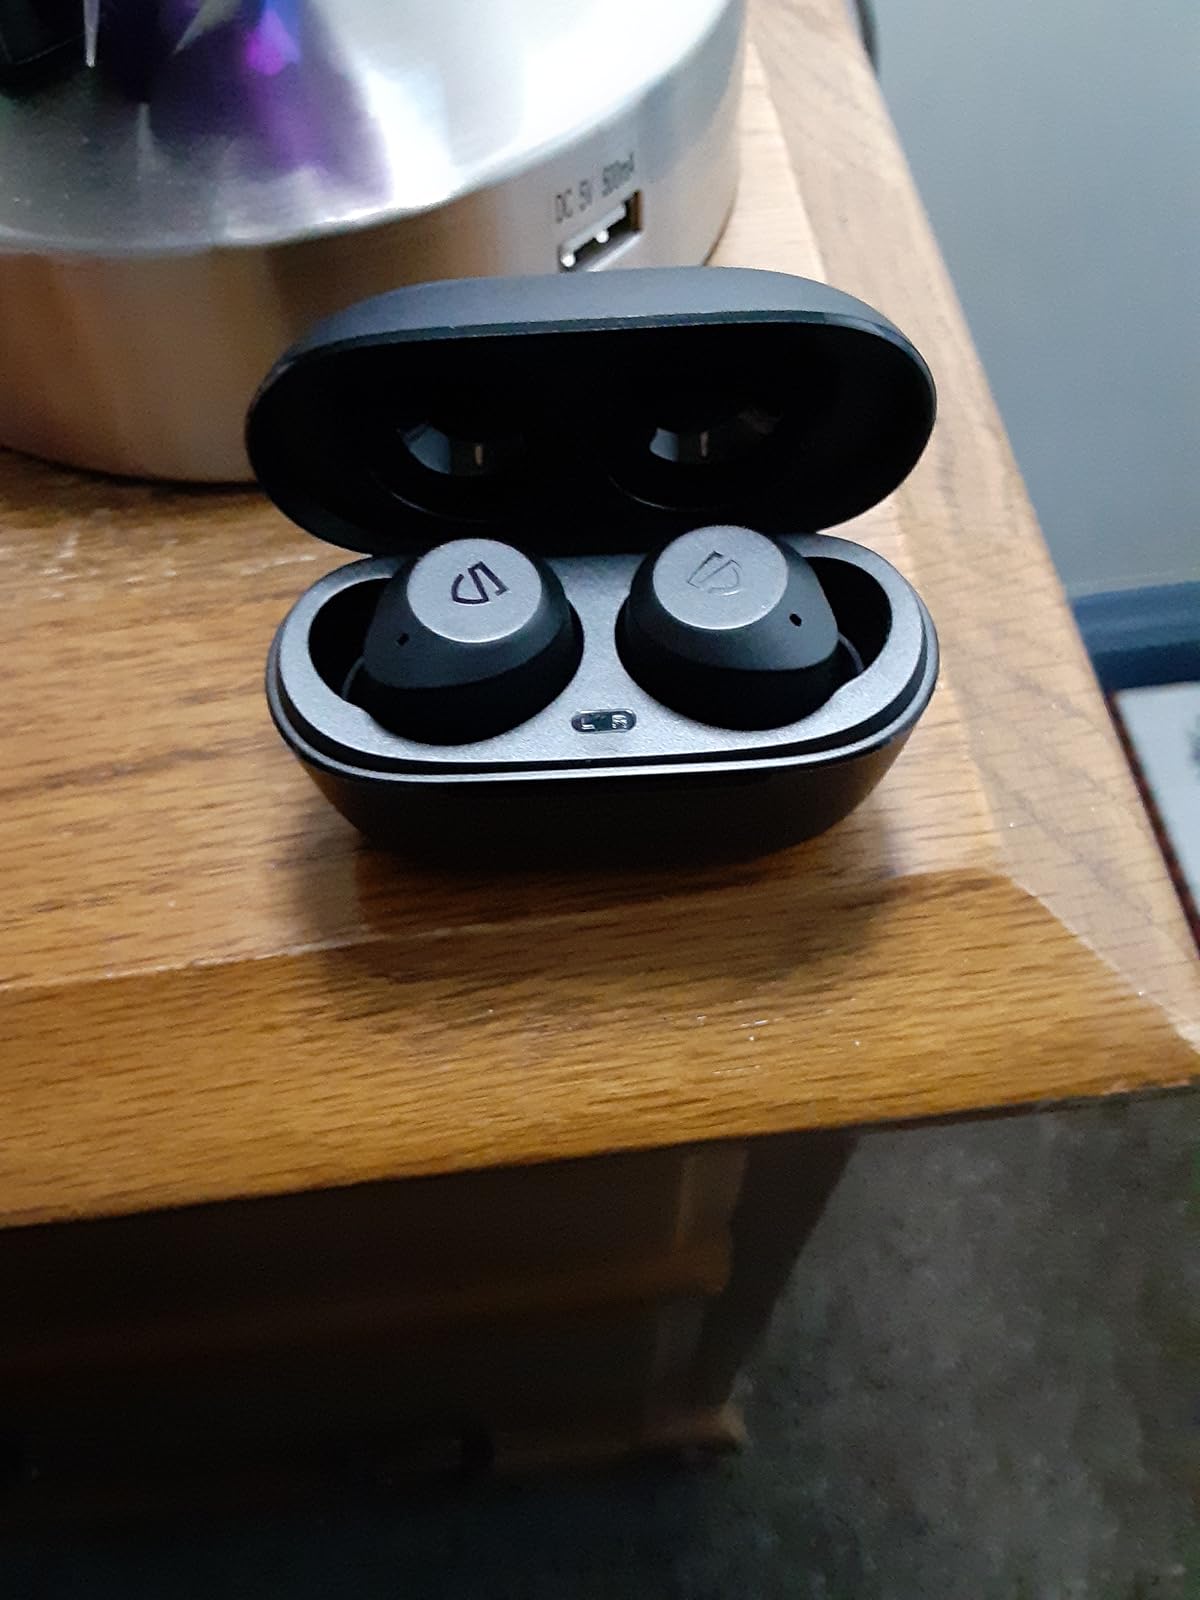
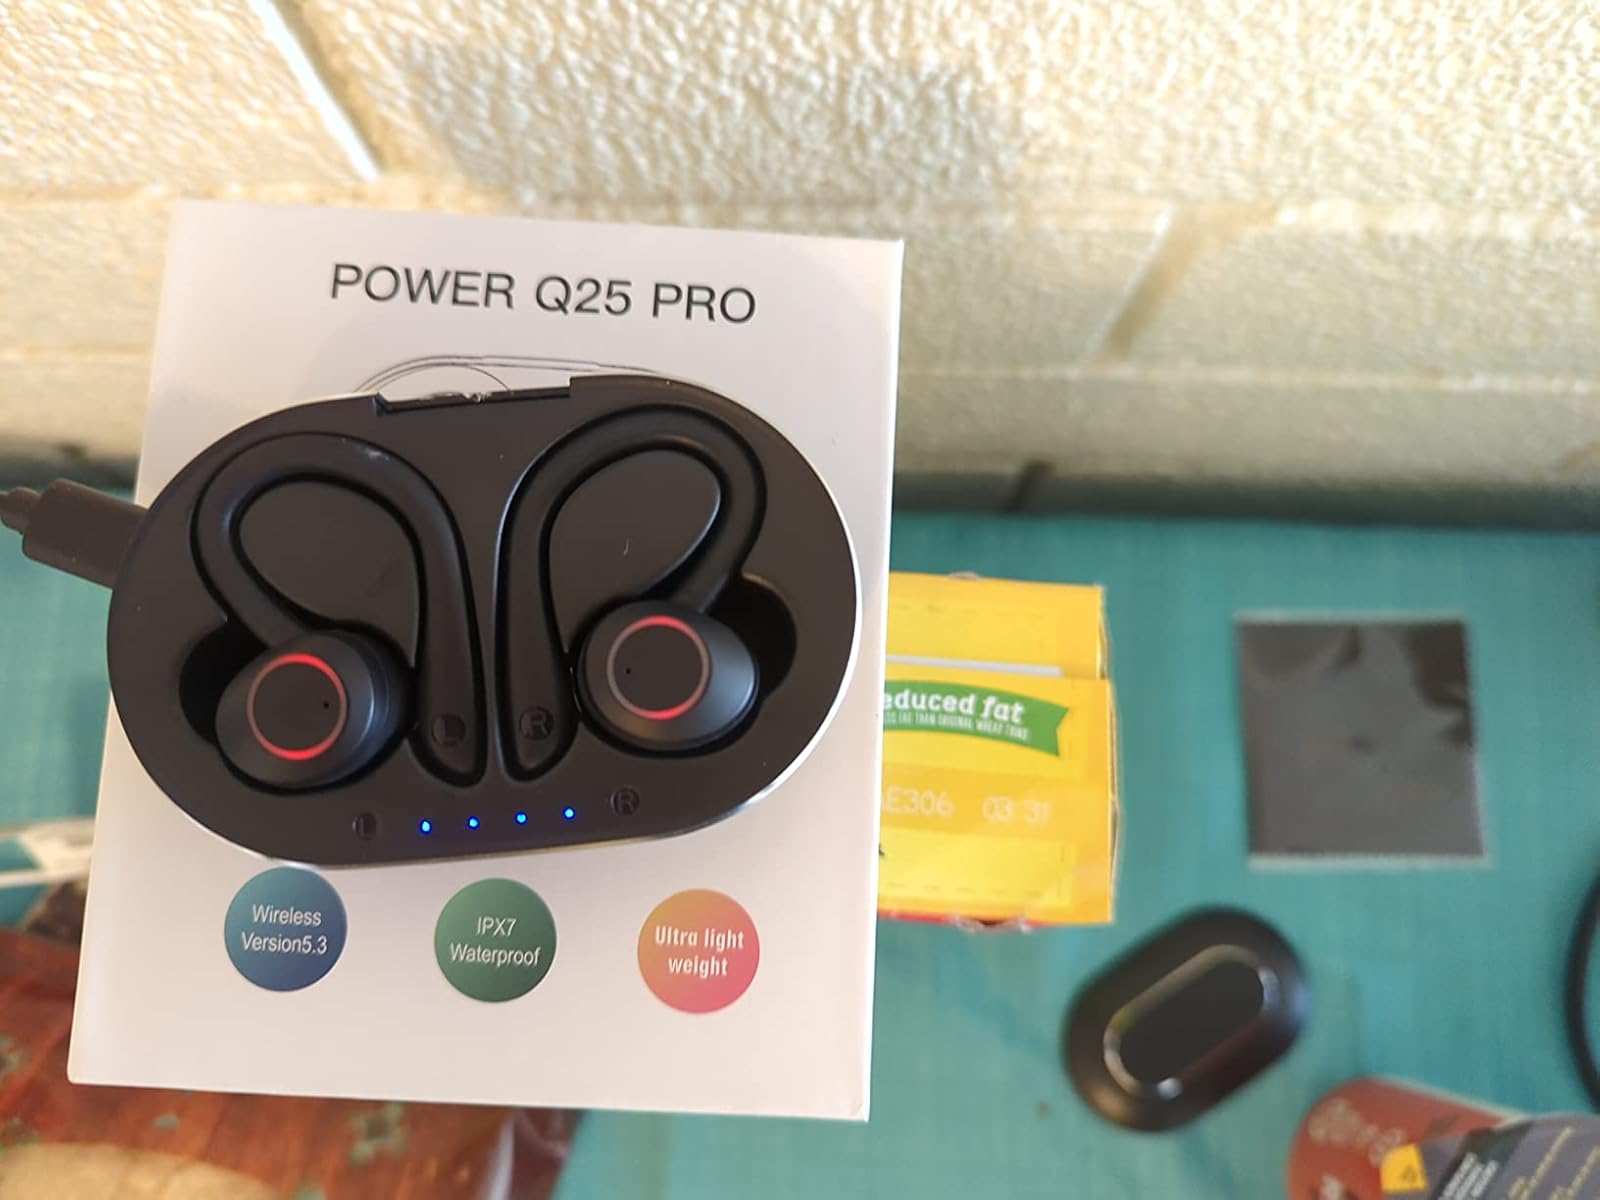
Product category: earbuds
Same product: no